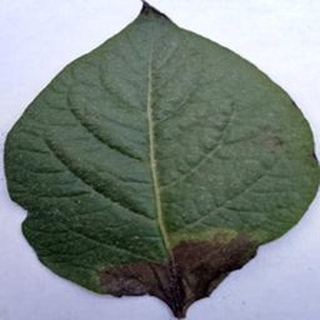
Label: potato_late_blight